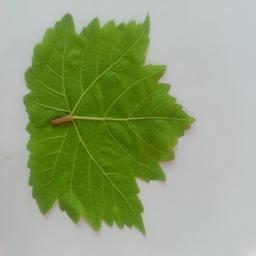
Label: Healthy Leaves